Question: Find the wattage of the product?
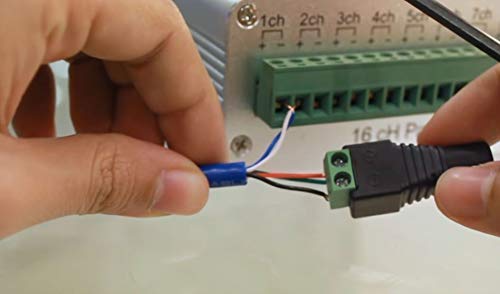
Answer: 16.0 horsepower